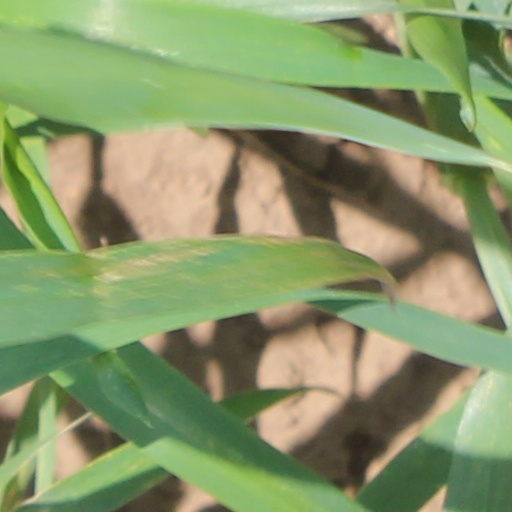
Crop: wheat